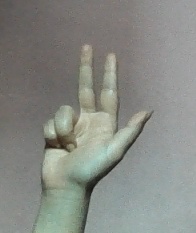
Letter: al